Lumen Martin Winter

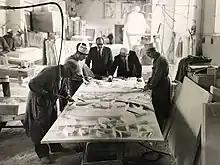
Lumen Martin Winter (center-right) leads the effort to carve marble panels for the National Wildlife Federation Building, Pietrasanta, Italy, 1960. The Long Island Museum collection.

Winter's experiences living in the rural Midwest as a child left lasting impressions on his artistic direction, as many of his works themes included horizontal landscapes and horses. His time spent living there helped cultivate his love of wild nature. Throughout his life, Winter would periodically venture back to Northern New Mexico where he had built a studio in the desert, outside Taos, in 1939. He would travel along the Santa Fe Trail and the Sangre de Cristo Mountains where he found great inspiration from the flora and fauna of the region. Winter often did independent works based on his experiences in the countryside; capturing the saturated and diverse colors from different times of day, the textures of cacti, and the depth of the landscape, it was here that Winter felt he was most at home.